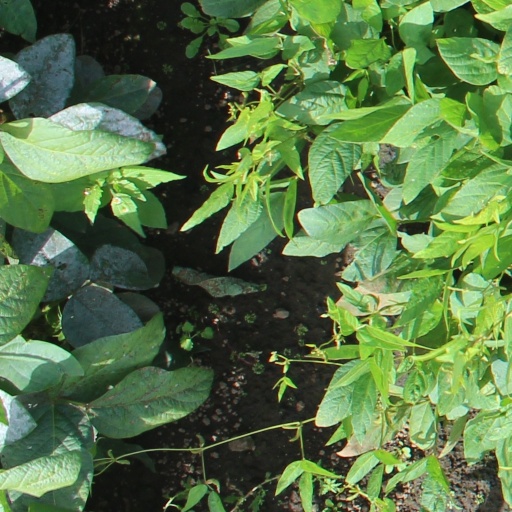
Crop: soybean